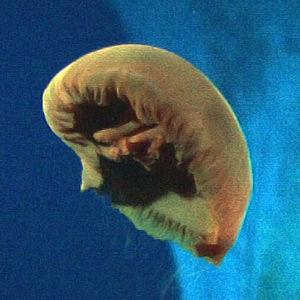
Les Ulmaridae constituent une famille de méduses de l'ordre des Semaeostomeae.